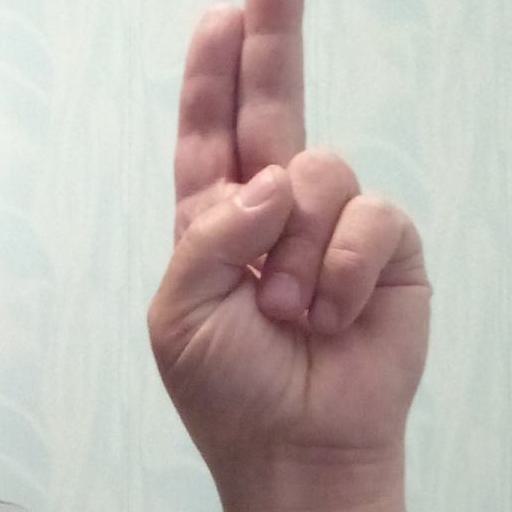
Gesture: two_up